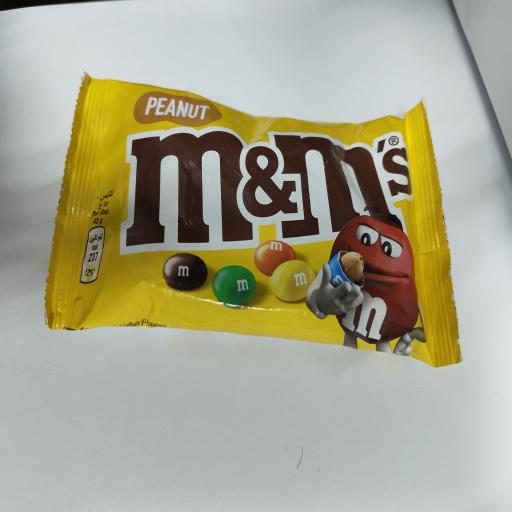
Label: plastics